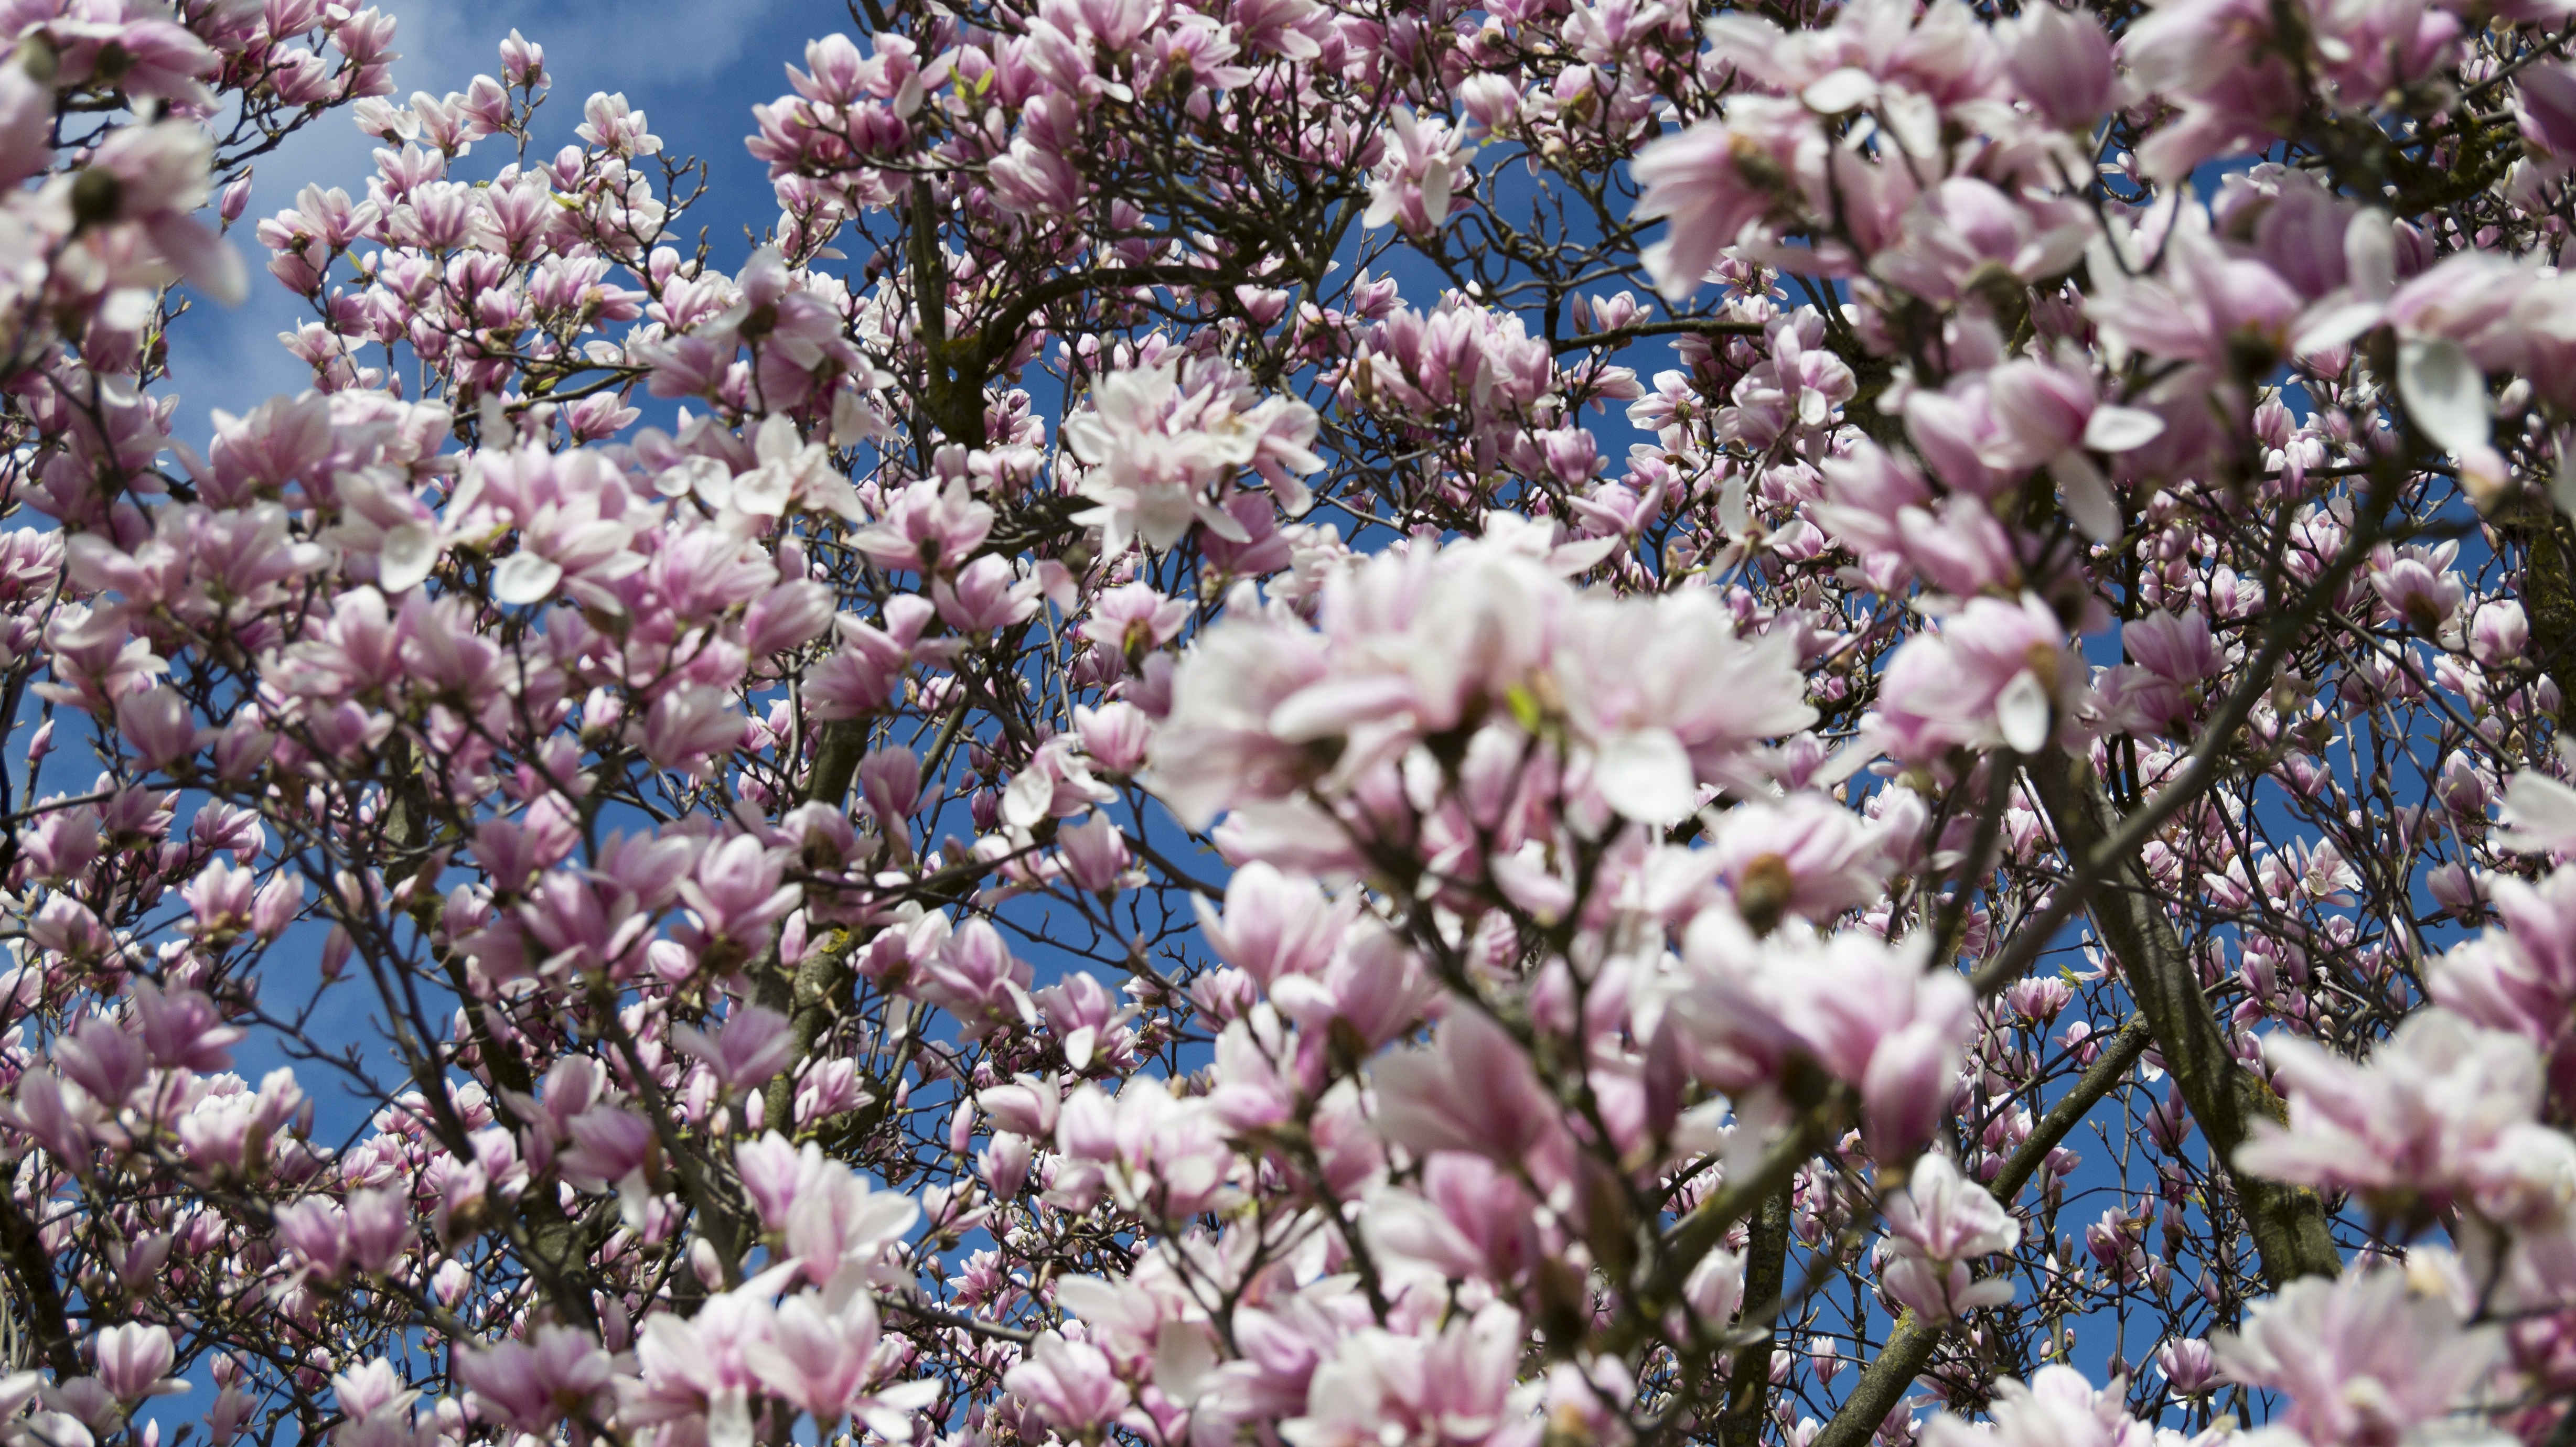
tree, branch, blossom, plant, flower, petal, bloom, spring, botany, flora, season, flowers, shrub, magnolia, tender, flowering plant, land plant